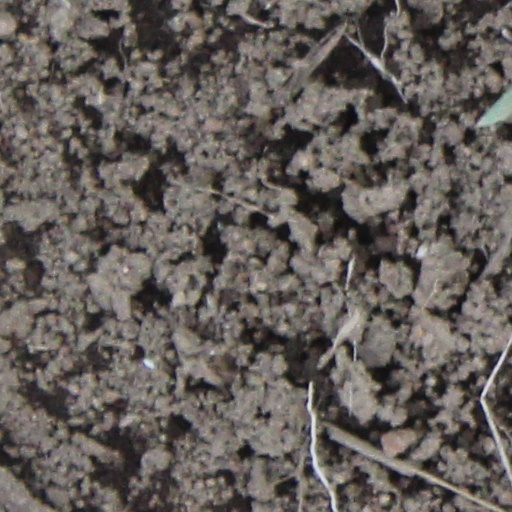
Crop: wheat